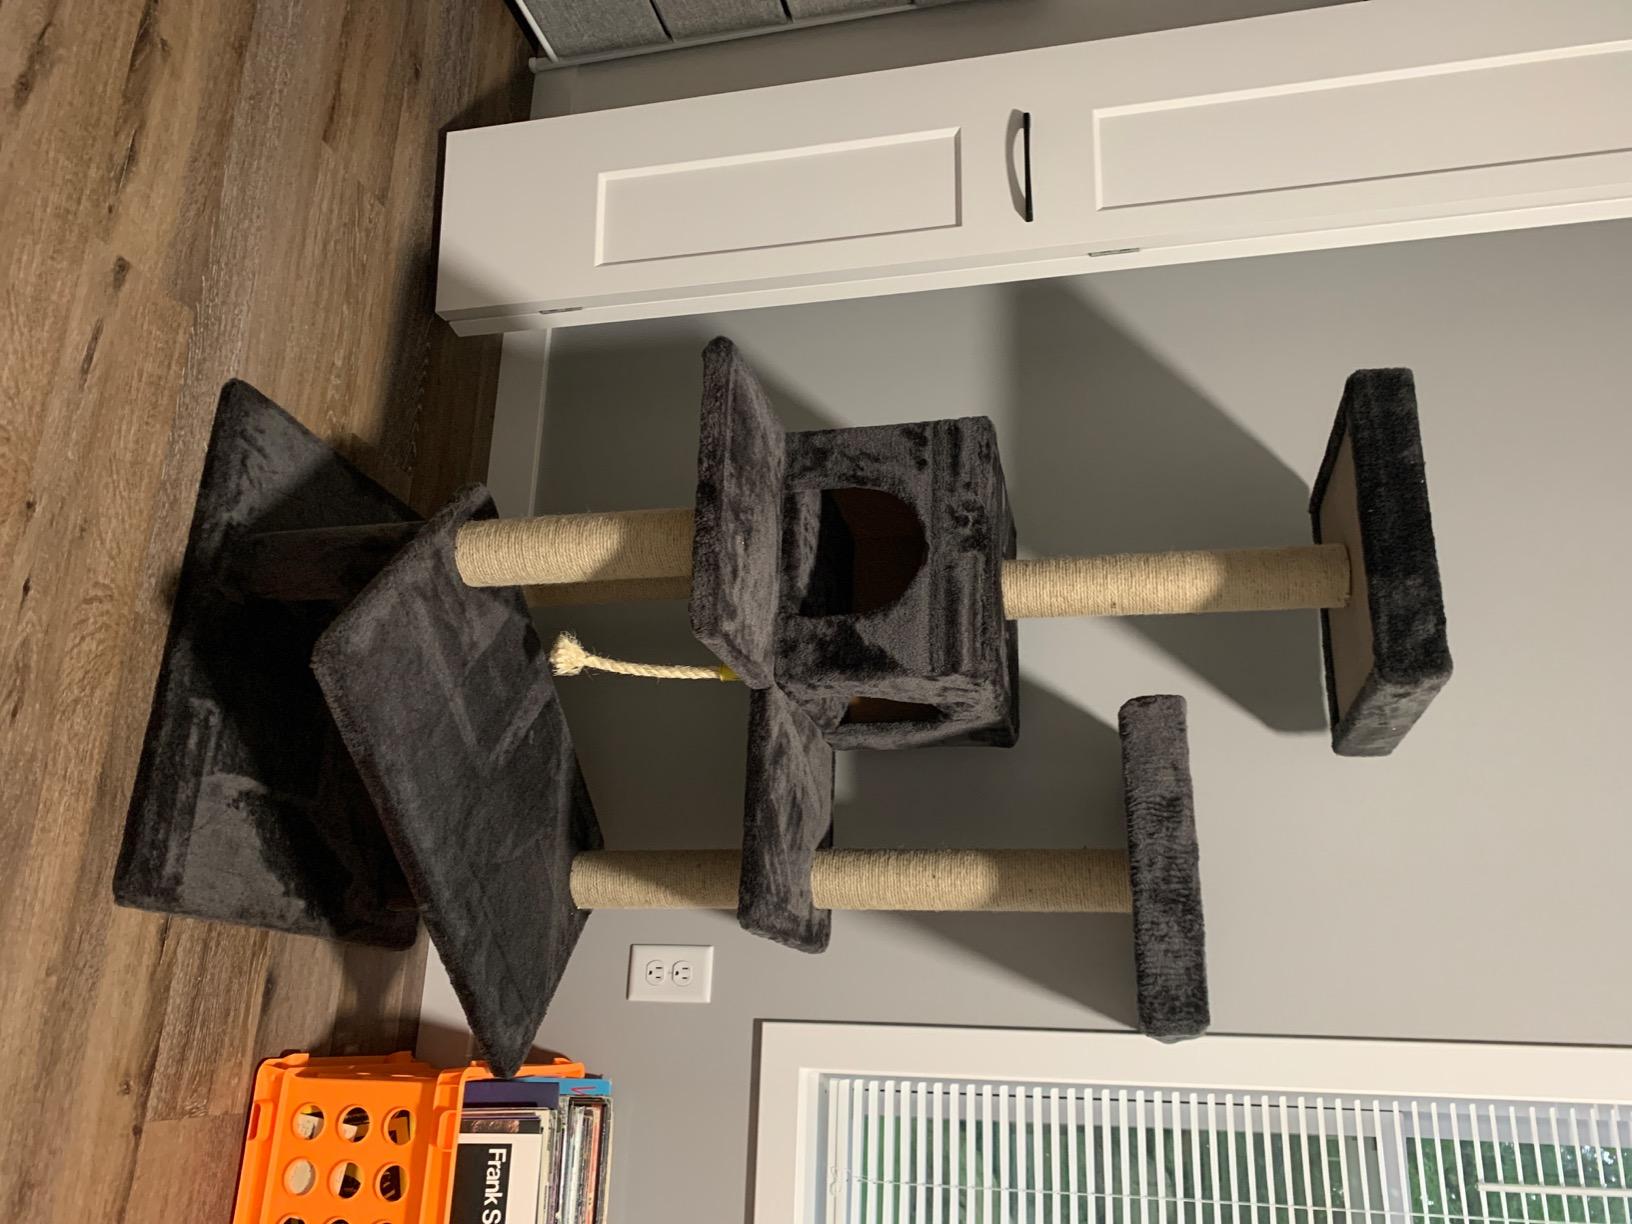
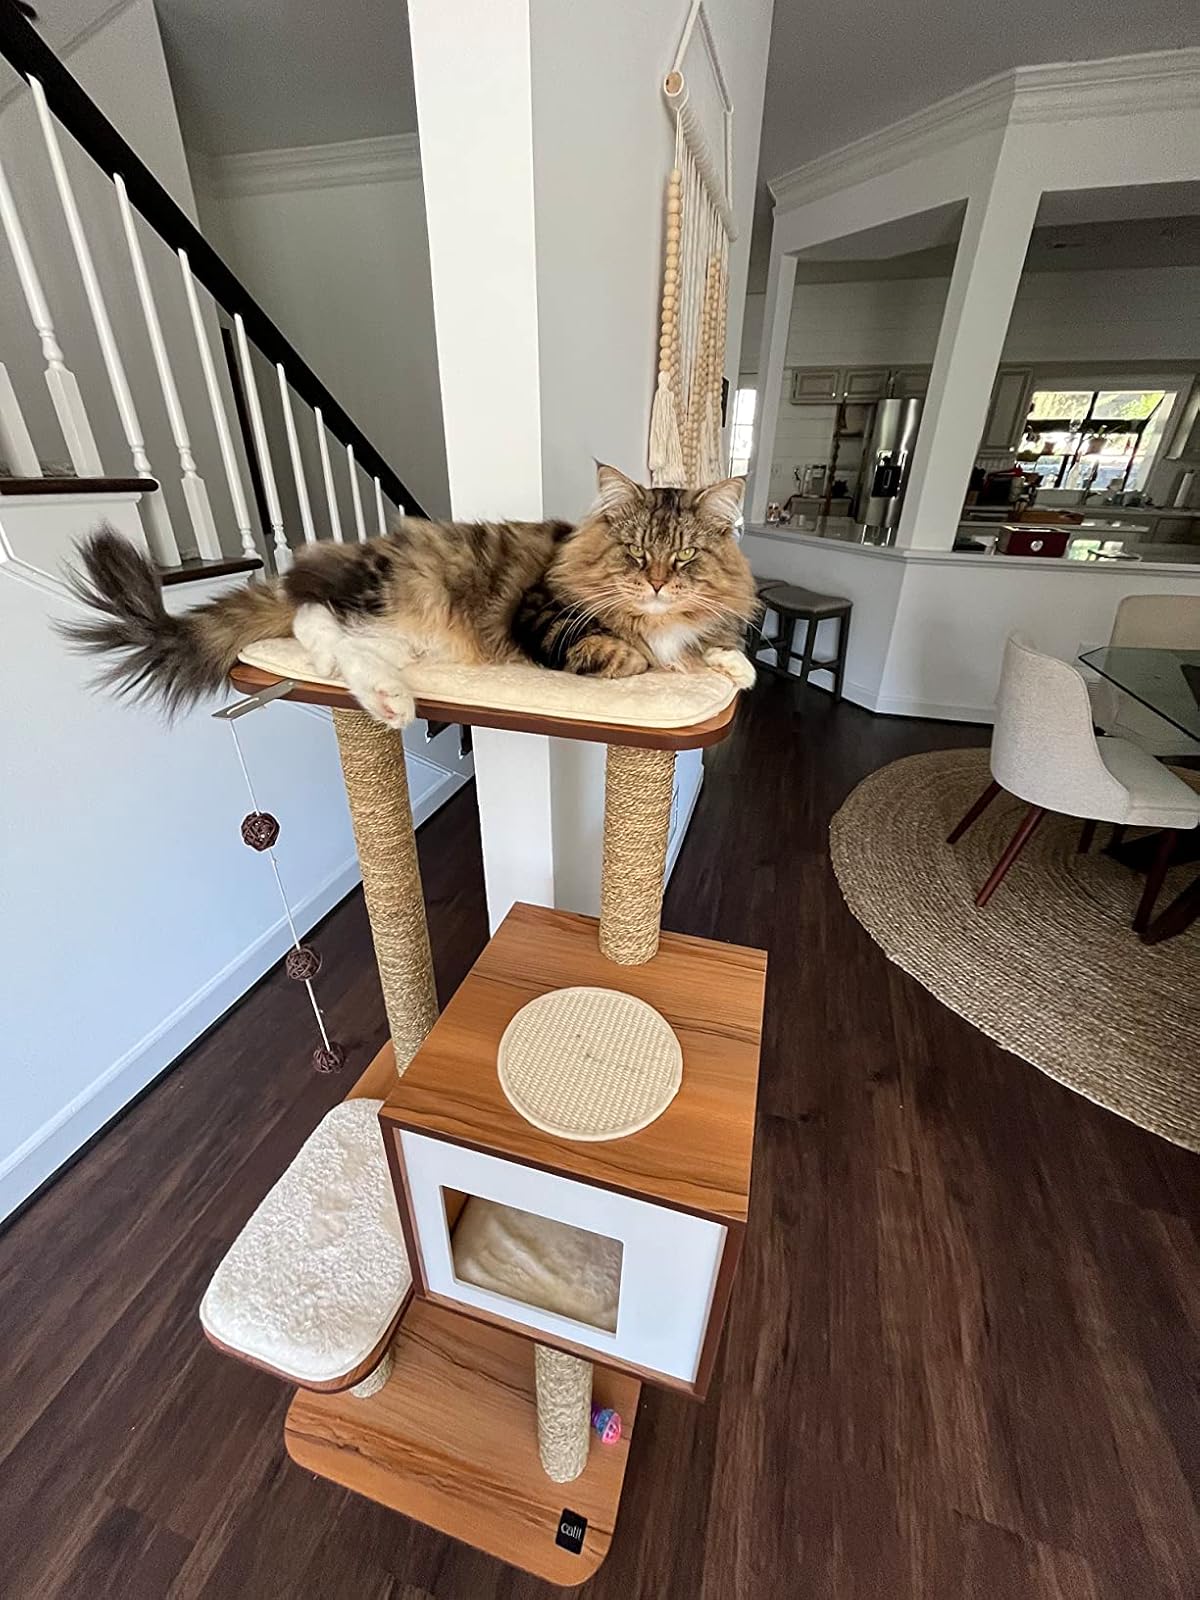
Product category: items_cat tree
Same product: no